Cecile Guidote-Alvarez

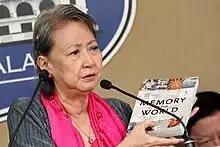
Guidote-Alvarez in 2017

Cecile Guidote-Alvarez (born Cecile Reyes Guidote; November 13, 1943) is a Filipino actress, author, and founder of Philippine Educational Theater Association (PETA). She was 23 years old when she established PETA. She received the Ramon Magsaysay Award for Public Service in 1972.